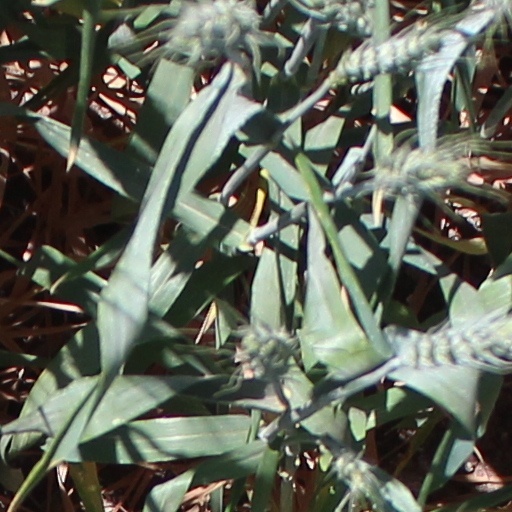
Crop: wheat